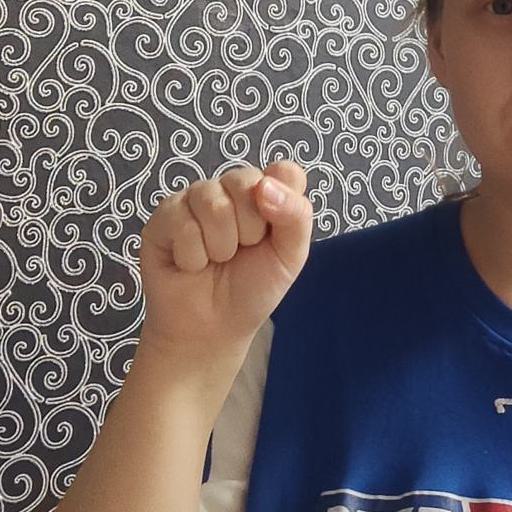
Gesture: fist